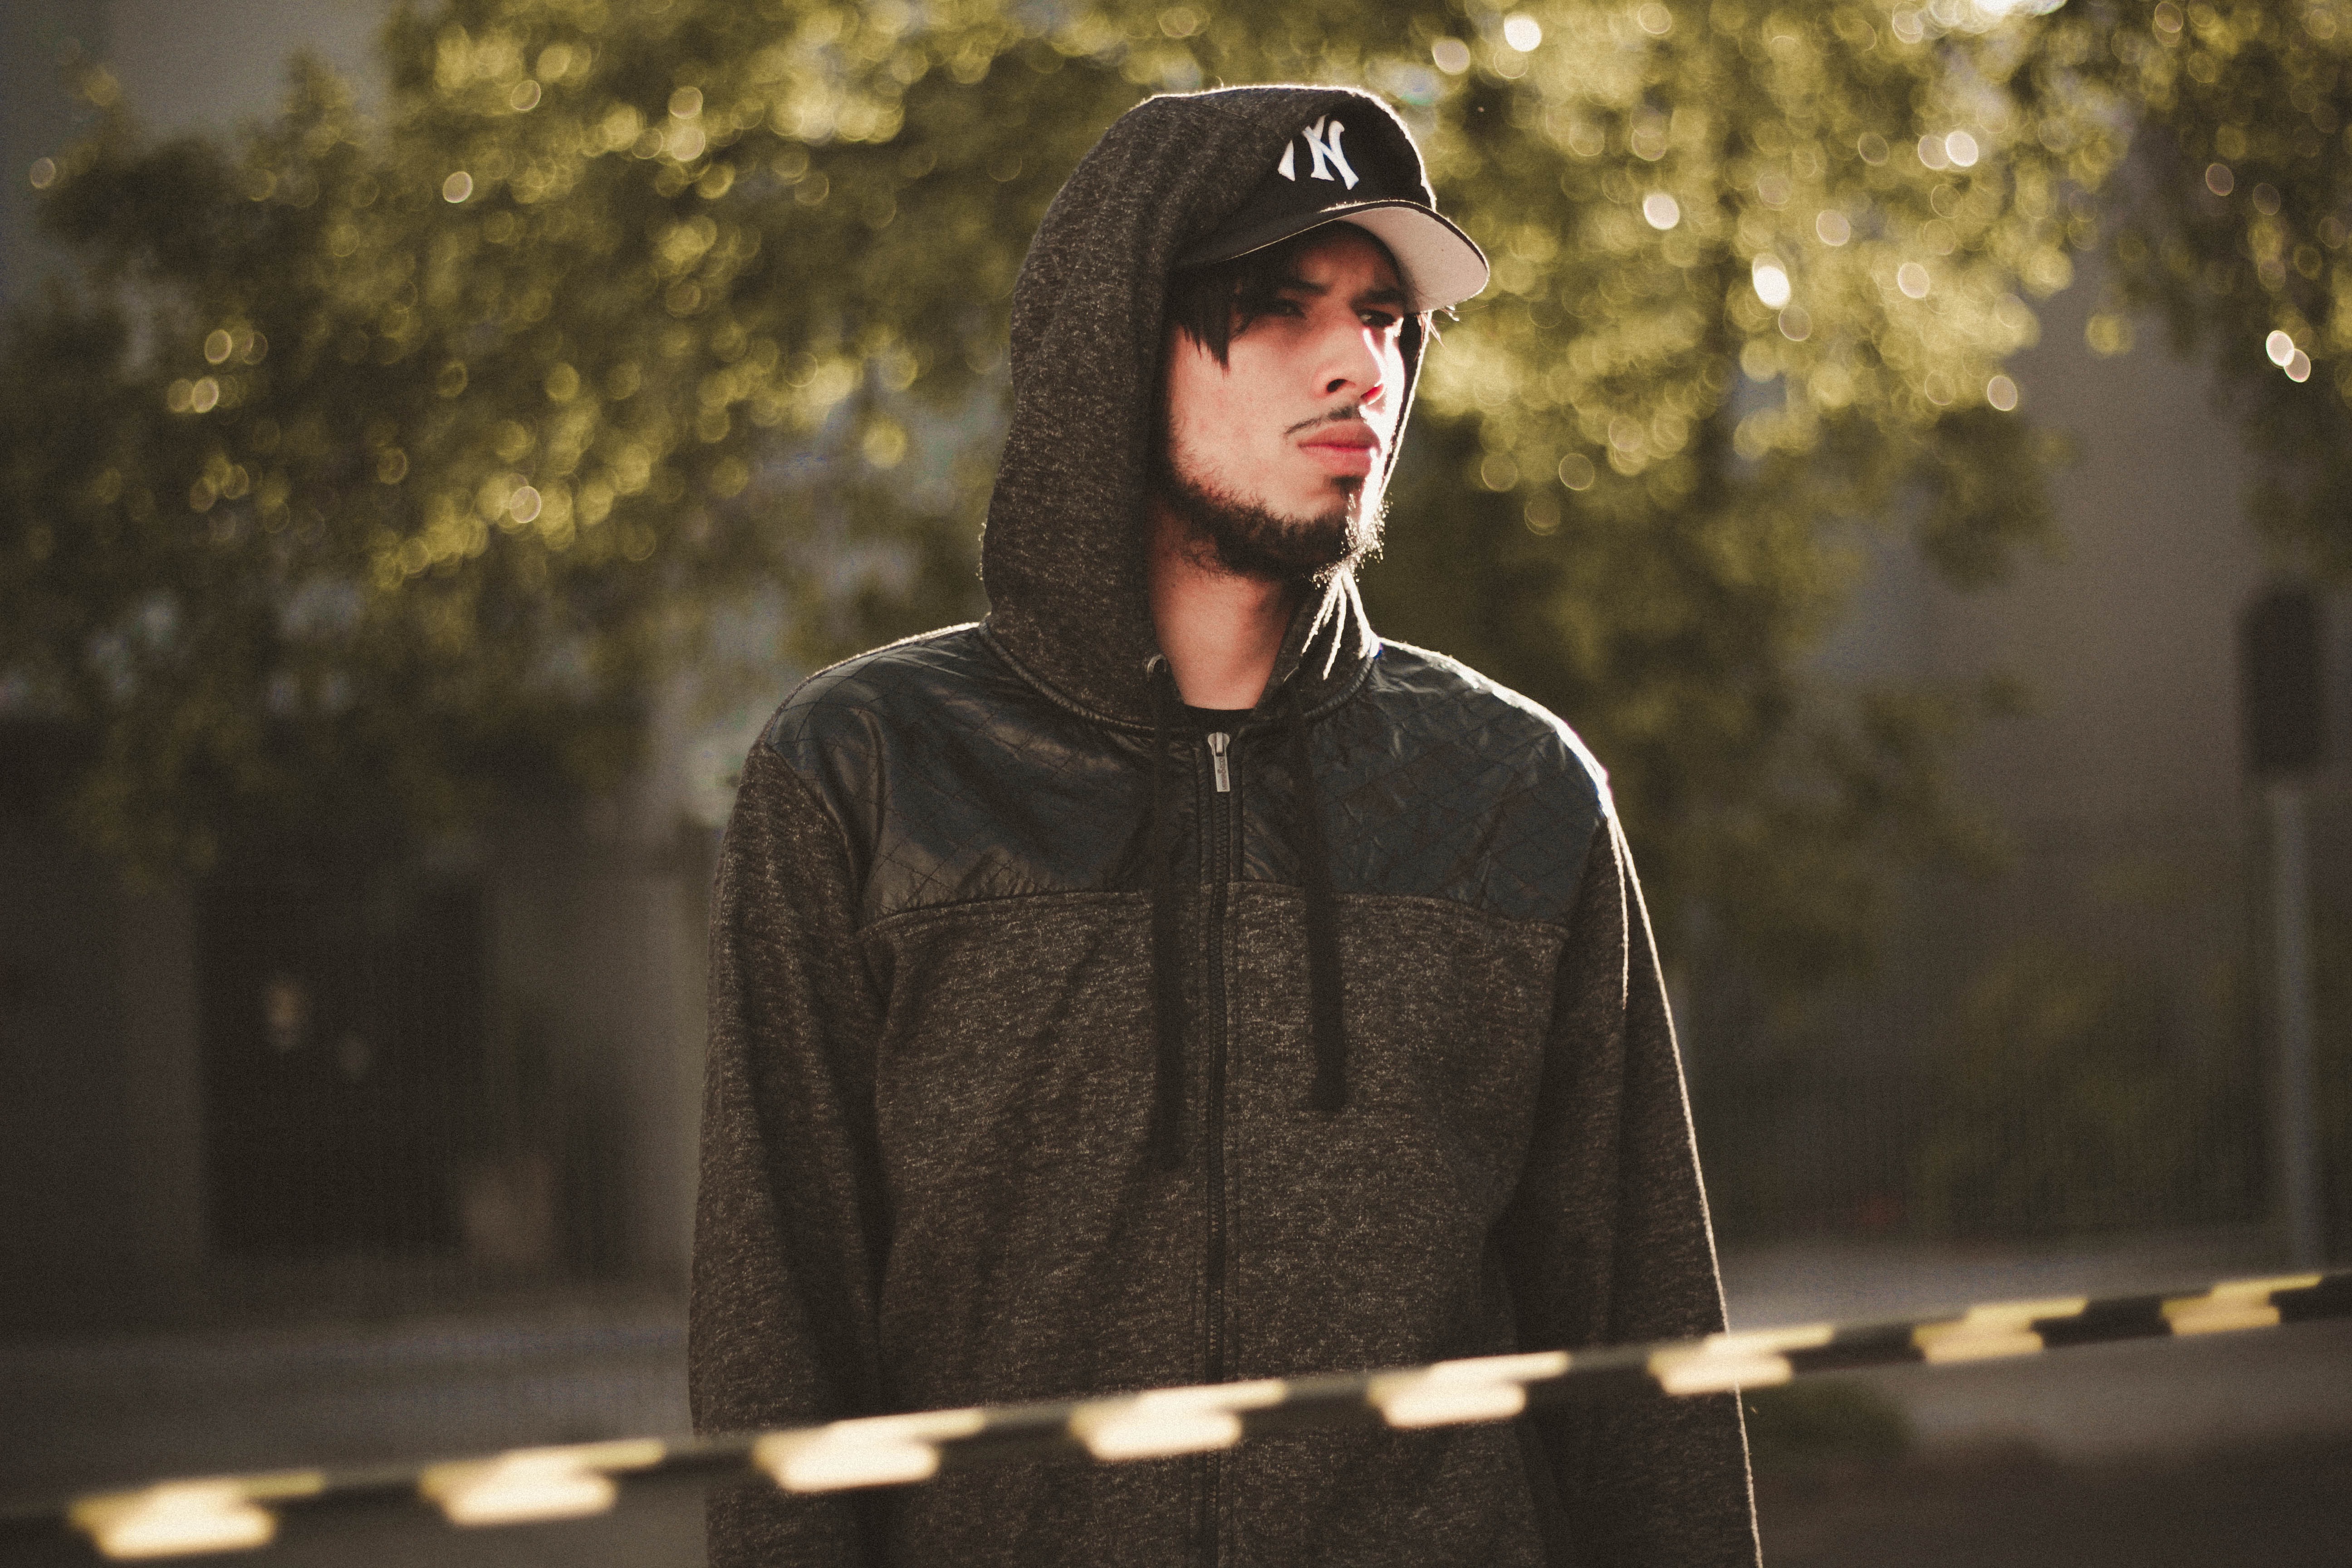
man, male, guy, standing, portrait, spring, fashion, clothing, black, season, posing, photograph